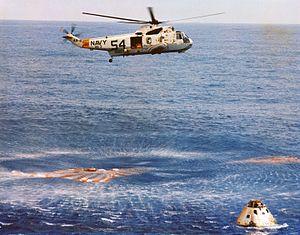
David Scott, né le 6 juin 1932 à San Antonio au Texas, est un militaire, pilote d'essai, astronaute et homme d'affaires américain. Il est le septième des douze hommes ayant foulé le sol lunaire à ce jour.